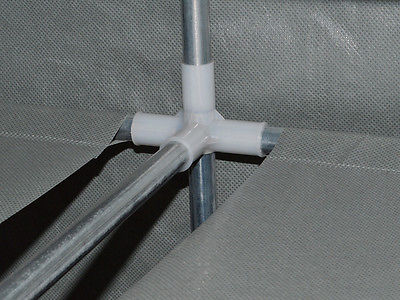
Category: cabinet